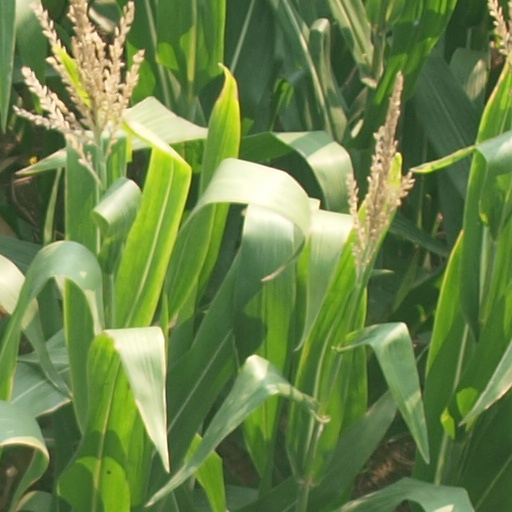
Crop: maize; corn